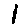
Label: 1